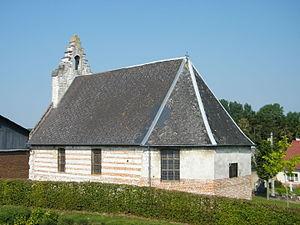
Église saint-Brice, désacralisée en 2008, futur espace culturel.
Grouches-Luchuel est une commune française située dans le département de la Somme, en région Hauts-de-France.